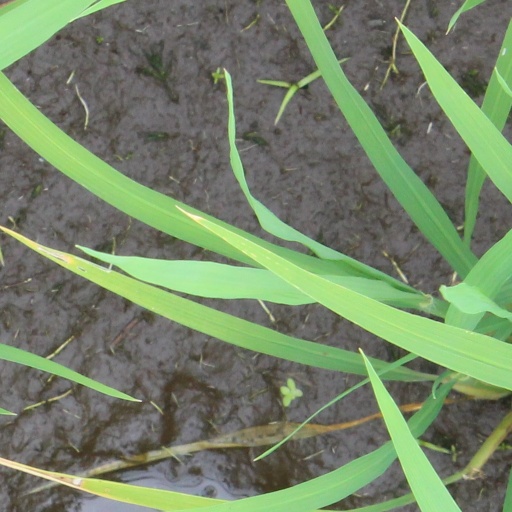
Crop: rice